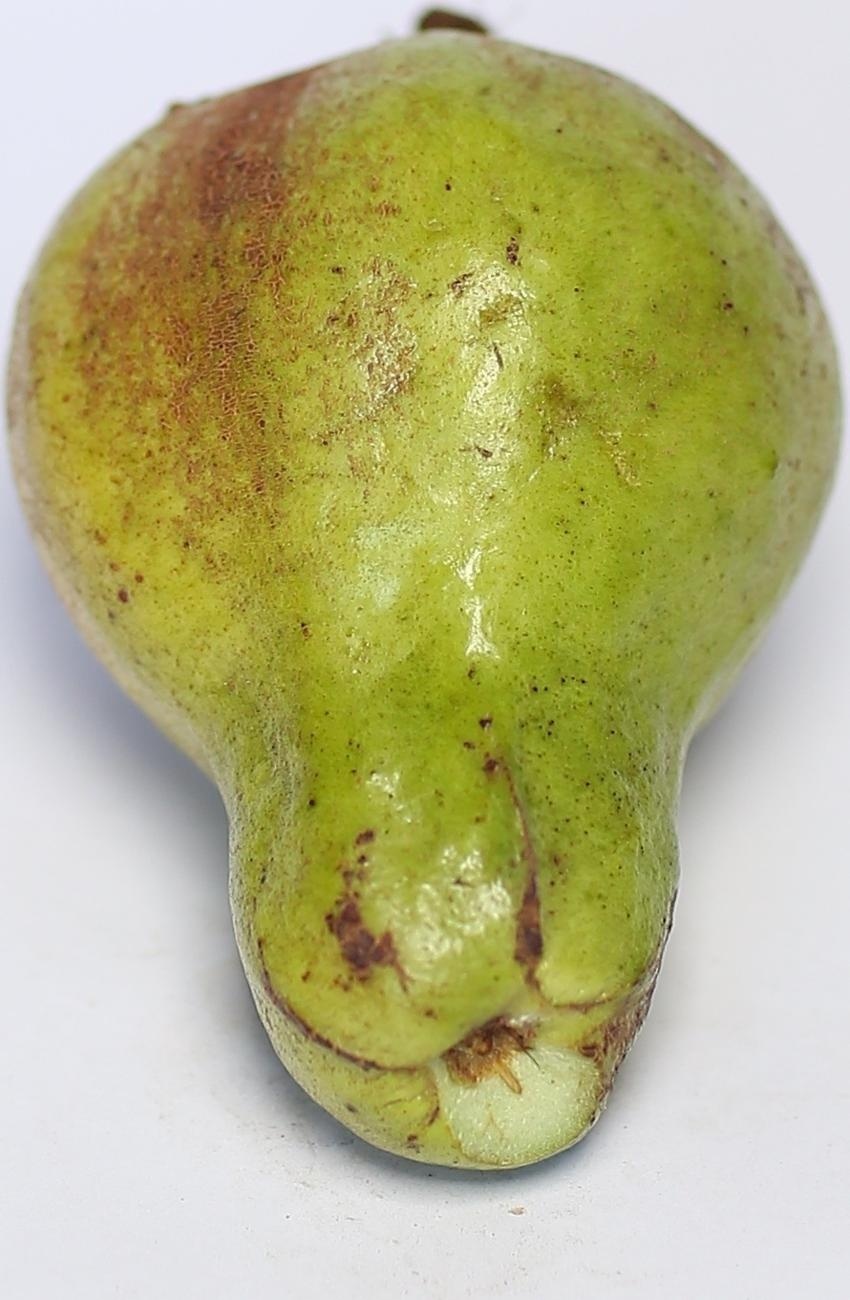
Maturity: green
Variety: local-sindhi